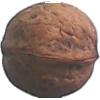
Label: walnut